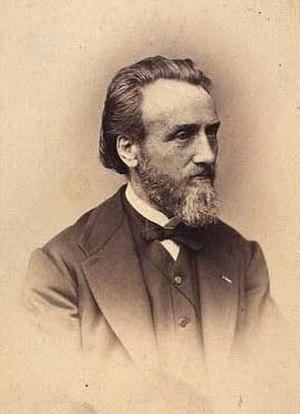
Edvard ou Eduard Mads Ebbe Halsted est un compositeur danois né le 8 décembre 1816 à Copenhague et mort le 1ᵉʳ mars 1900 à Fredensborg.